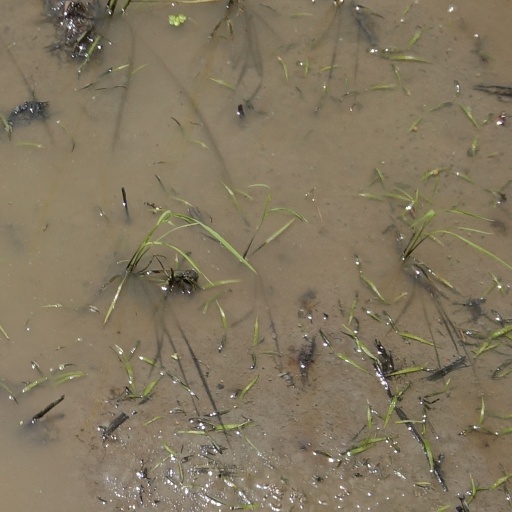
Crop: rice